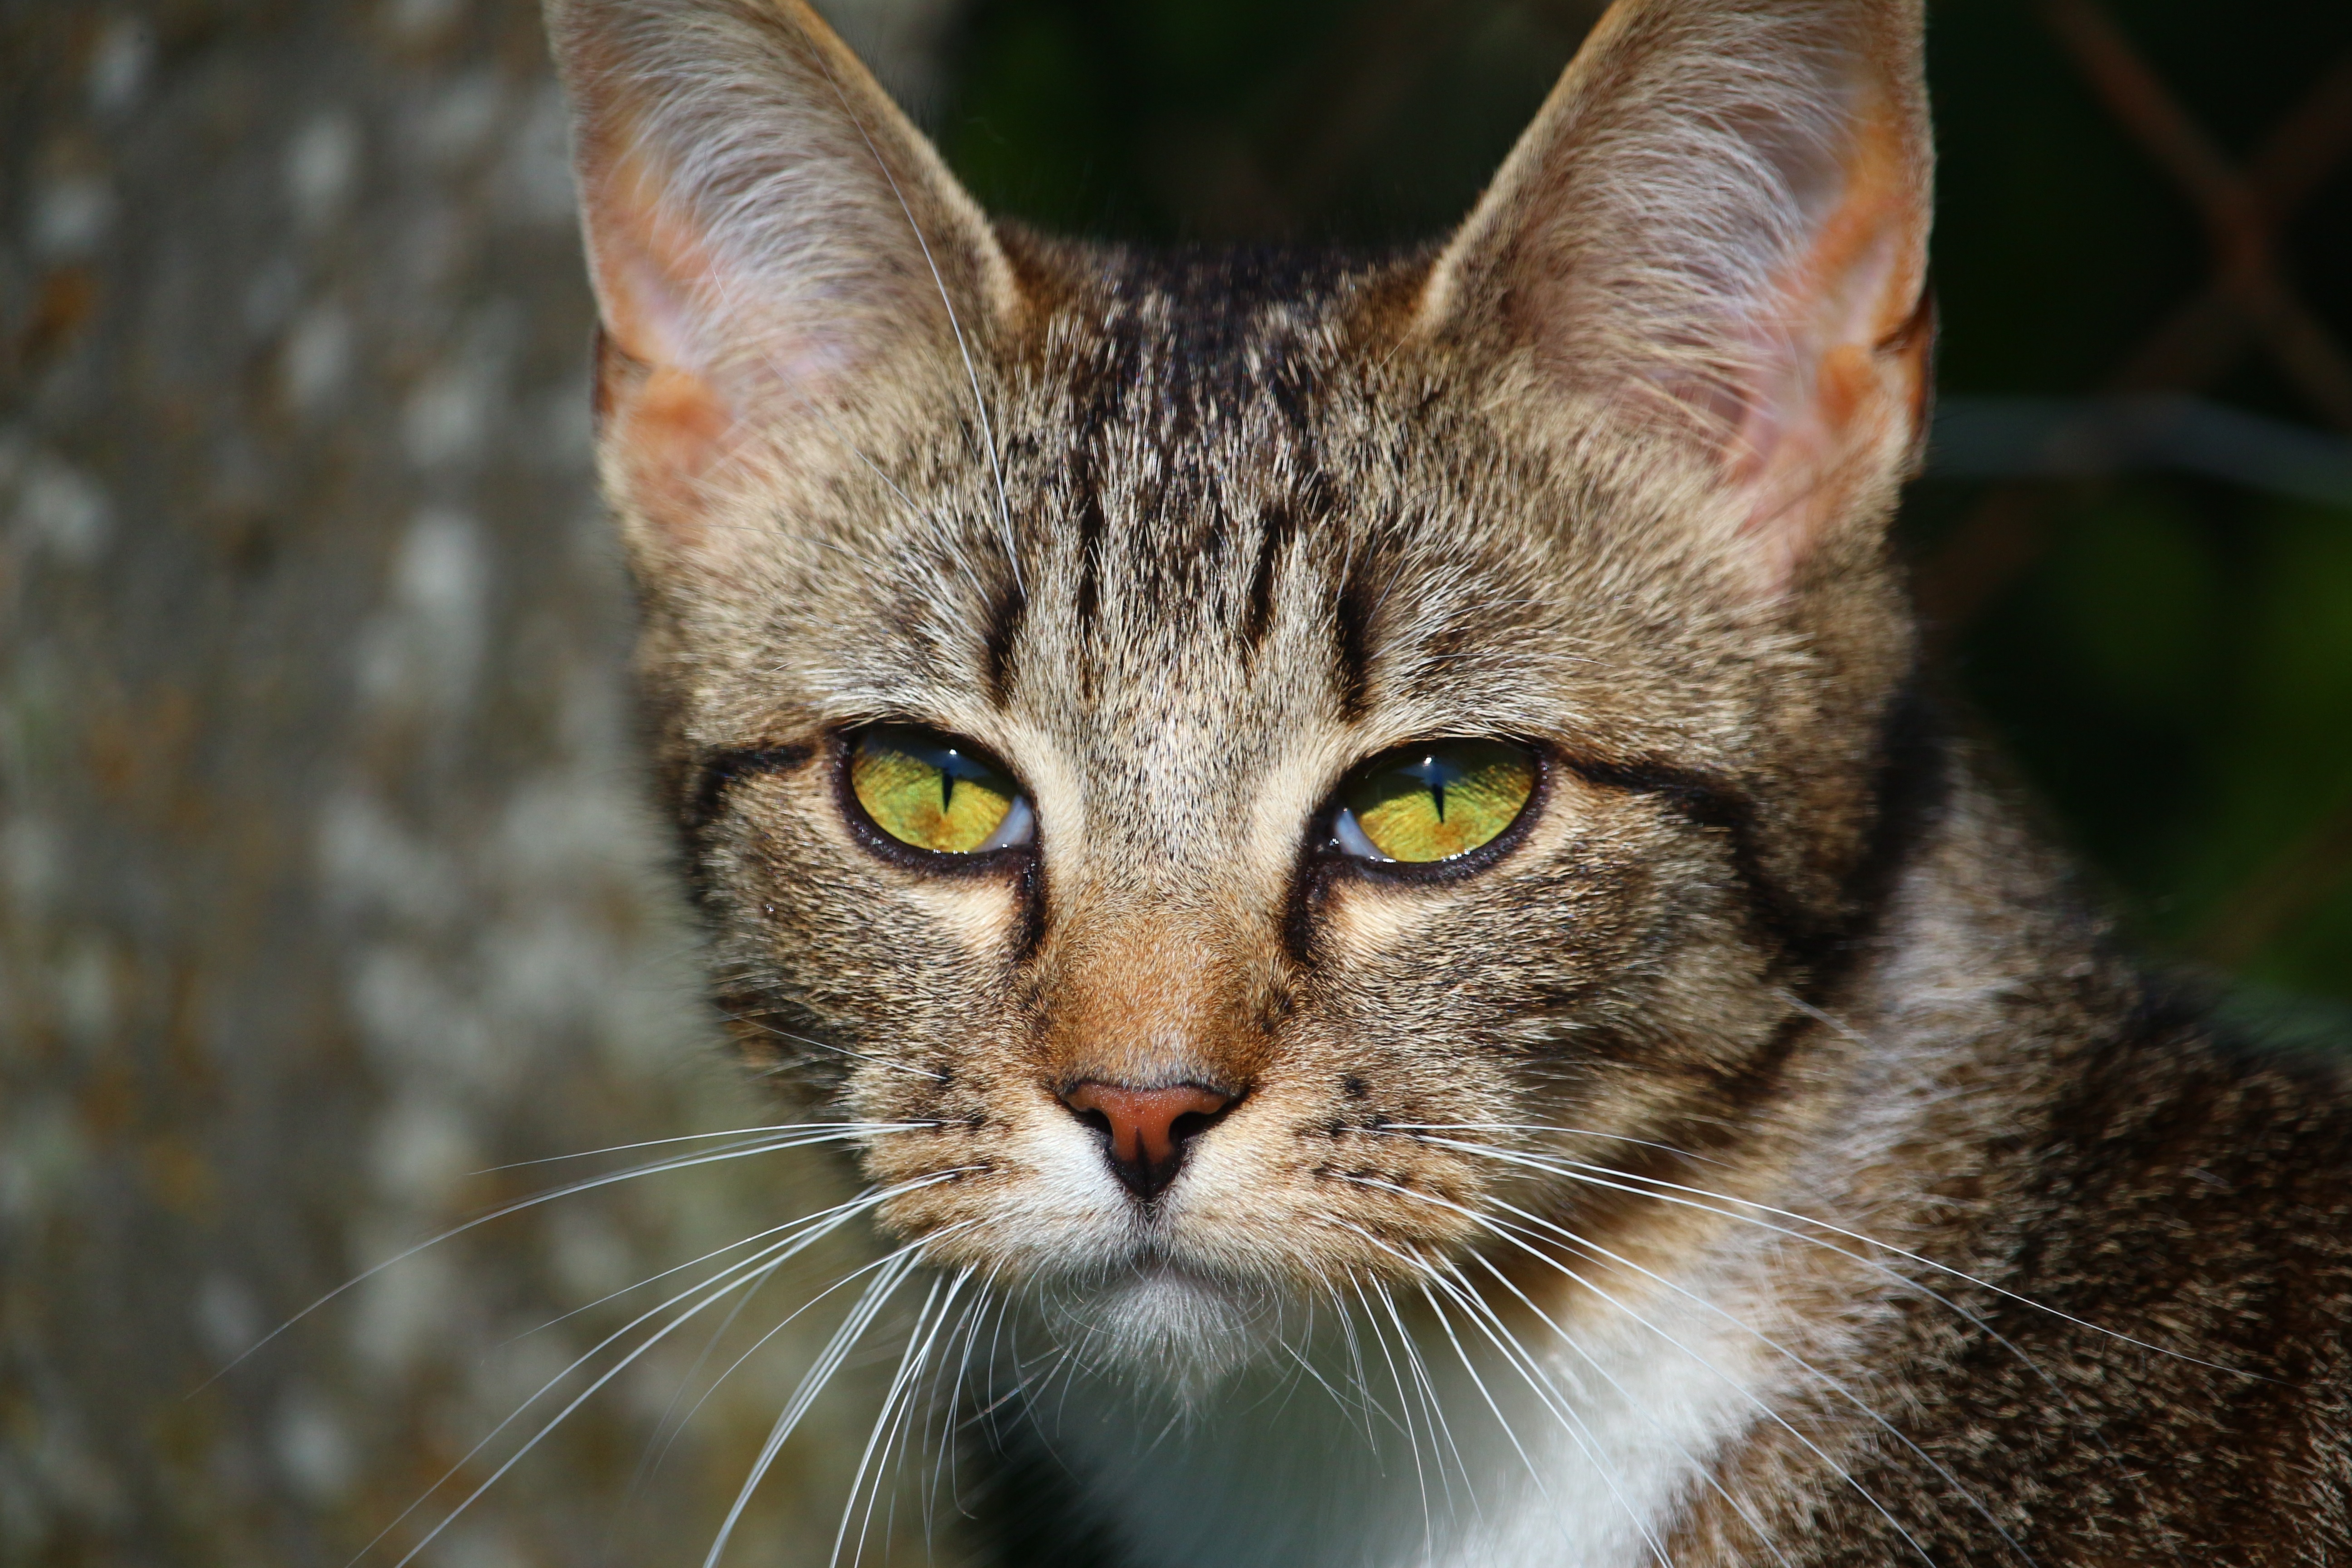
wildlife, kitten, cat, mammal, fauna, close up, whiskers, snout, vertebrate, mieze, domestic cat, mackerel, tiger cat, cat face, cat's eyes, tabby cat, european shorthair, wild cat, small to medium sized cats, cat like mammal, carnivoran, domestic short haired cat, pixie bob, rusty spotted cat